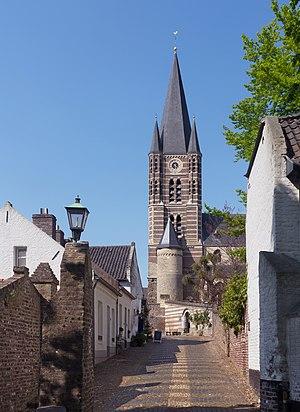
Thorn, en limbourgeois Toear, est un village néerlandais situé dans la commune de Maasgouw, dans la province du Limbourg néerlandais. Le 1ᵉʳ janvier 2006, le village comptait 2 594 habitants.